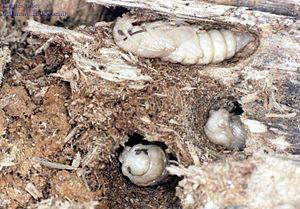
Un xylophage est un organisme vivant dont le régime alimentaire est composé principalement d'aubier, mais aussi de « bois parfait ». Ces animaux, à l'état larvaire ou adulte, mangent les branches, les troncs ou les racines des arbres morts ou vivants. Les saproxylophages ne consomment que le bois en décomposition. Les pyrophiles recherchent le bois brûlé par les incendies de forêts.